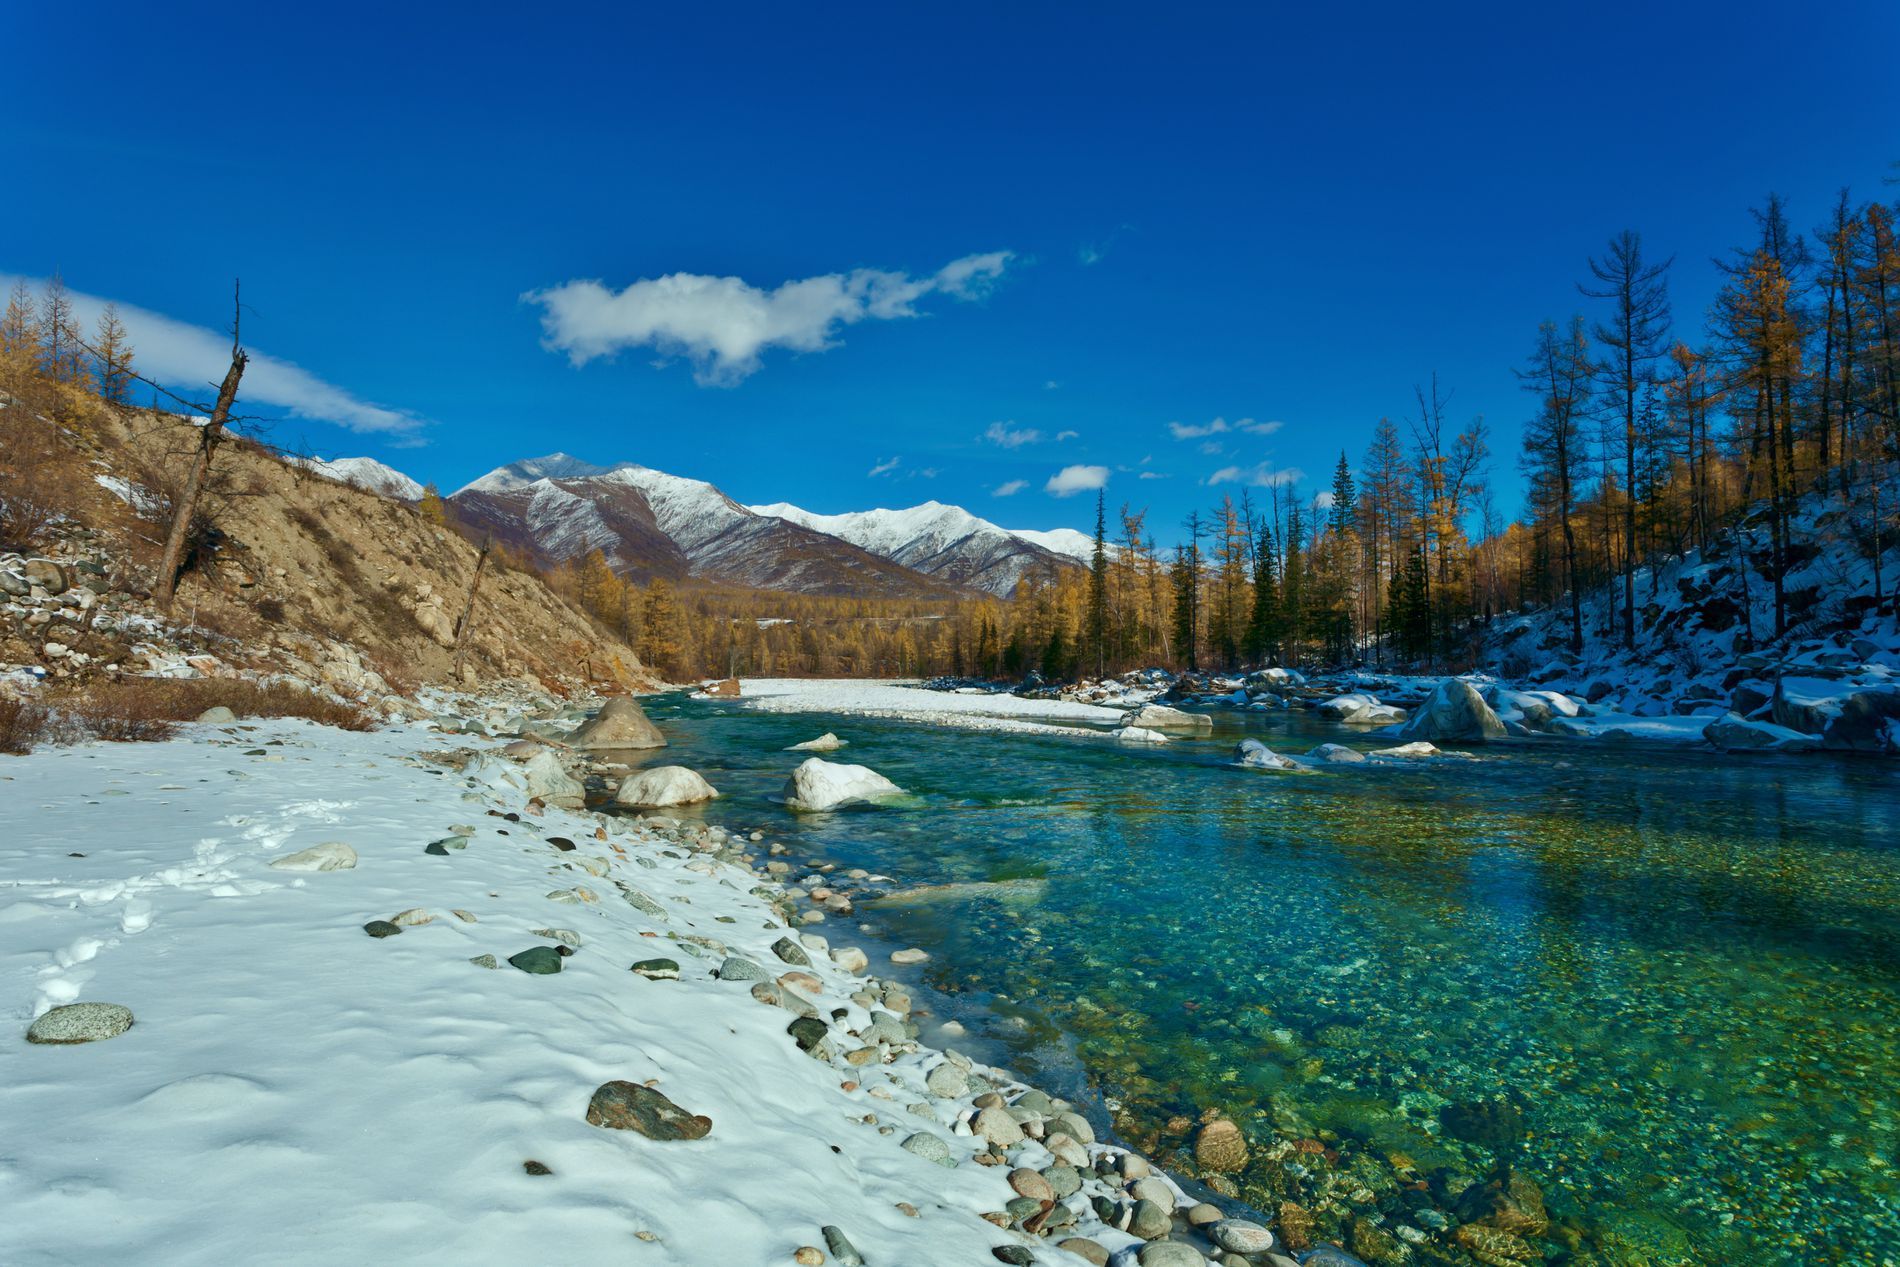
Snowy Mountain Range and River.
The image features a clear blue sky in the background. In the foreground, a mountain range is followed by brown, dry trees, which is also followed by a snowy area and a clear water body, probably a lake.
An eye-level shot taken under soft daylight with a cool and warm color palette, featuring a clear blue sky in the background. In the foreground, a mountain range is followed by brown dry trees. The image gives a sense of calmness, peacefulness, and chilly vibes, and showcases the beauty of nature.
Labels: Nature, Outdoors, Wilderness, Landscape, Rock, Plant, Tree, Scenery, Vegetation, Land, Fir, Lake, Water, Mountain, Mountain Range, Peak, Creek, Stream, Ice, Sky, Woodland, Sea, Beach, Coast, Shoreline, Grove, Glacier, Road, Soil, Conifer, Snow, Rainforest, Summer, Cave, Cove, Promontory, Slope, Pebble, Jungle, Cloud, Valley, Gravel, River, Pond, Trees